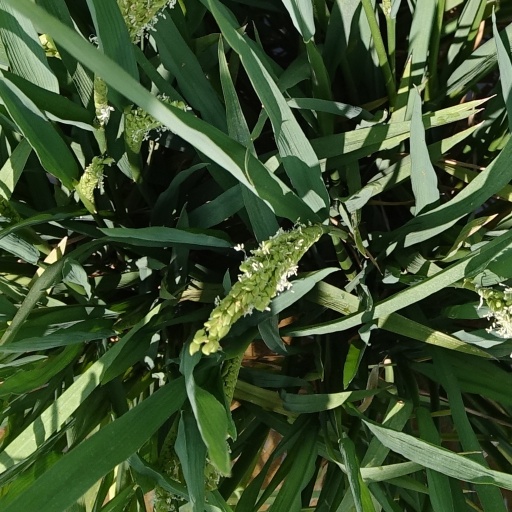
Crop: rice